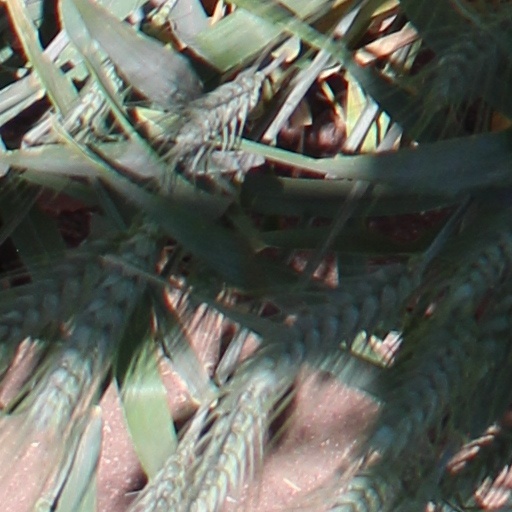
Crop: wheat